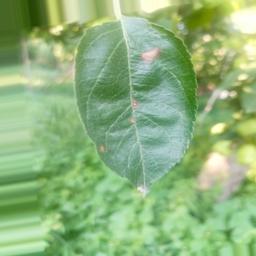
Label: Alternaria